Earl G. Graves Sr.

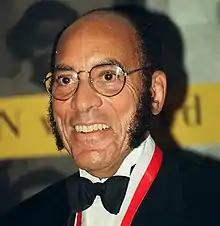
Graves in 2004

Earl Gilbert Graves Sr. (January 9, 1935 – April 6, 2020) was an American entrepreneur, publisher, businessman, philanthropist, and advocate of African-American businesses. A graduate of Morgan State University, he was the founder of "Black Enterprise" magazine and chairman of the media company Earl G. Graves, Ltd. He was the director for Aetna and Executive Board member of the Boy Scouts of America. He was the father of Earl G. Graves Jr.